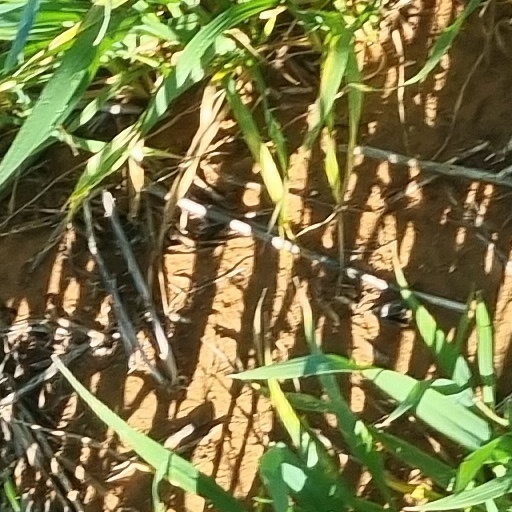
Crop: wheat